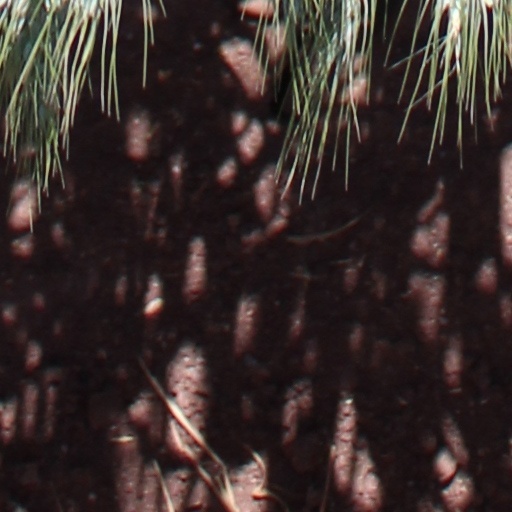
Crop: wheat